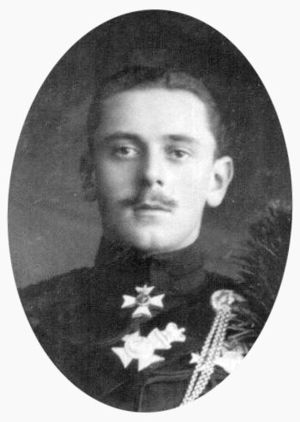
Maurice af Battenberg
Prins Maurice Victor Donald af Battenberg KCVO var en britisk født prins og soldat, der faldt i begyndelsen af 1. verdenskrig. Han var dronning Victoria af Storbritanniens yngste barnebarn.